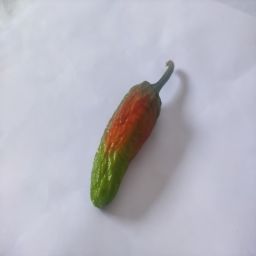
Crop: New Mexico Green Chile
Quality: Old